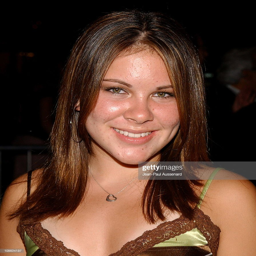
actor during premiere - arrivals .